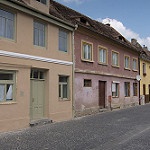
Label: street